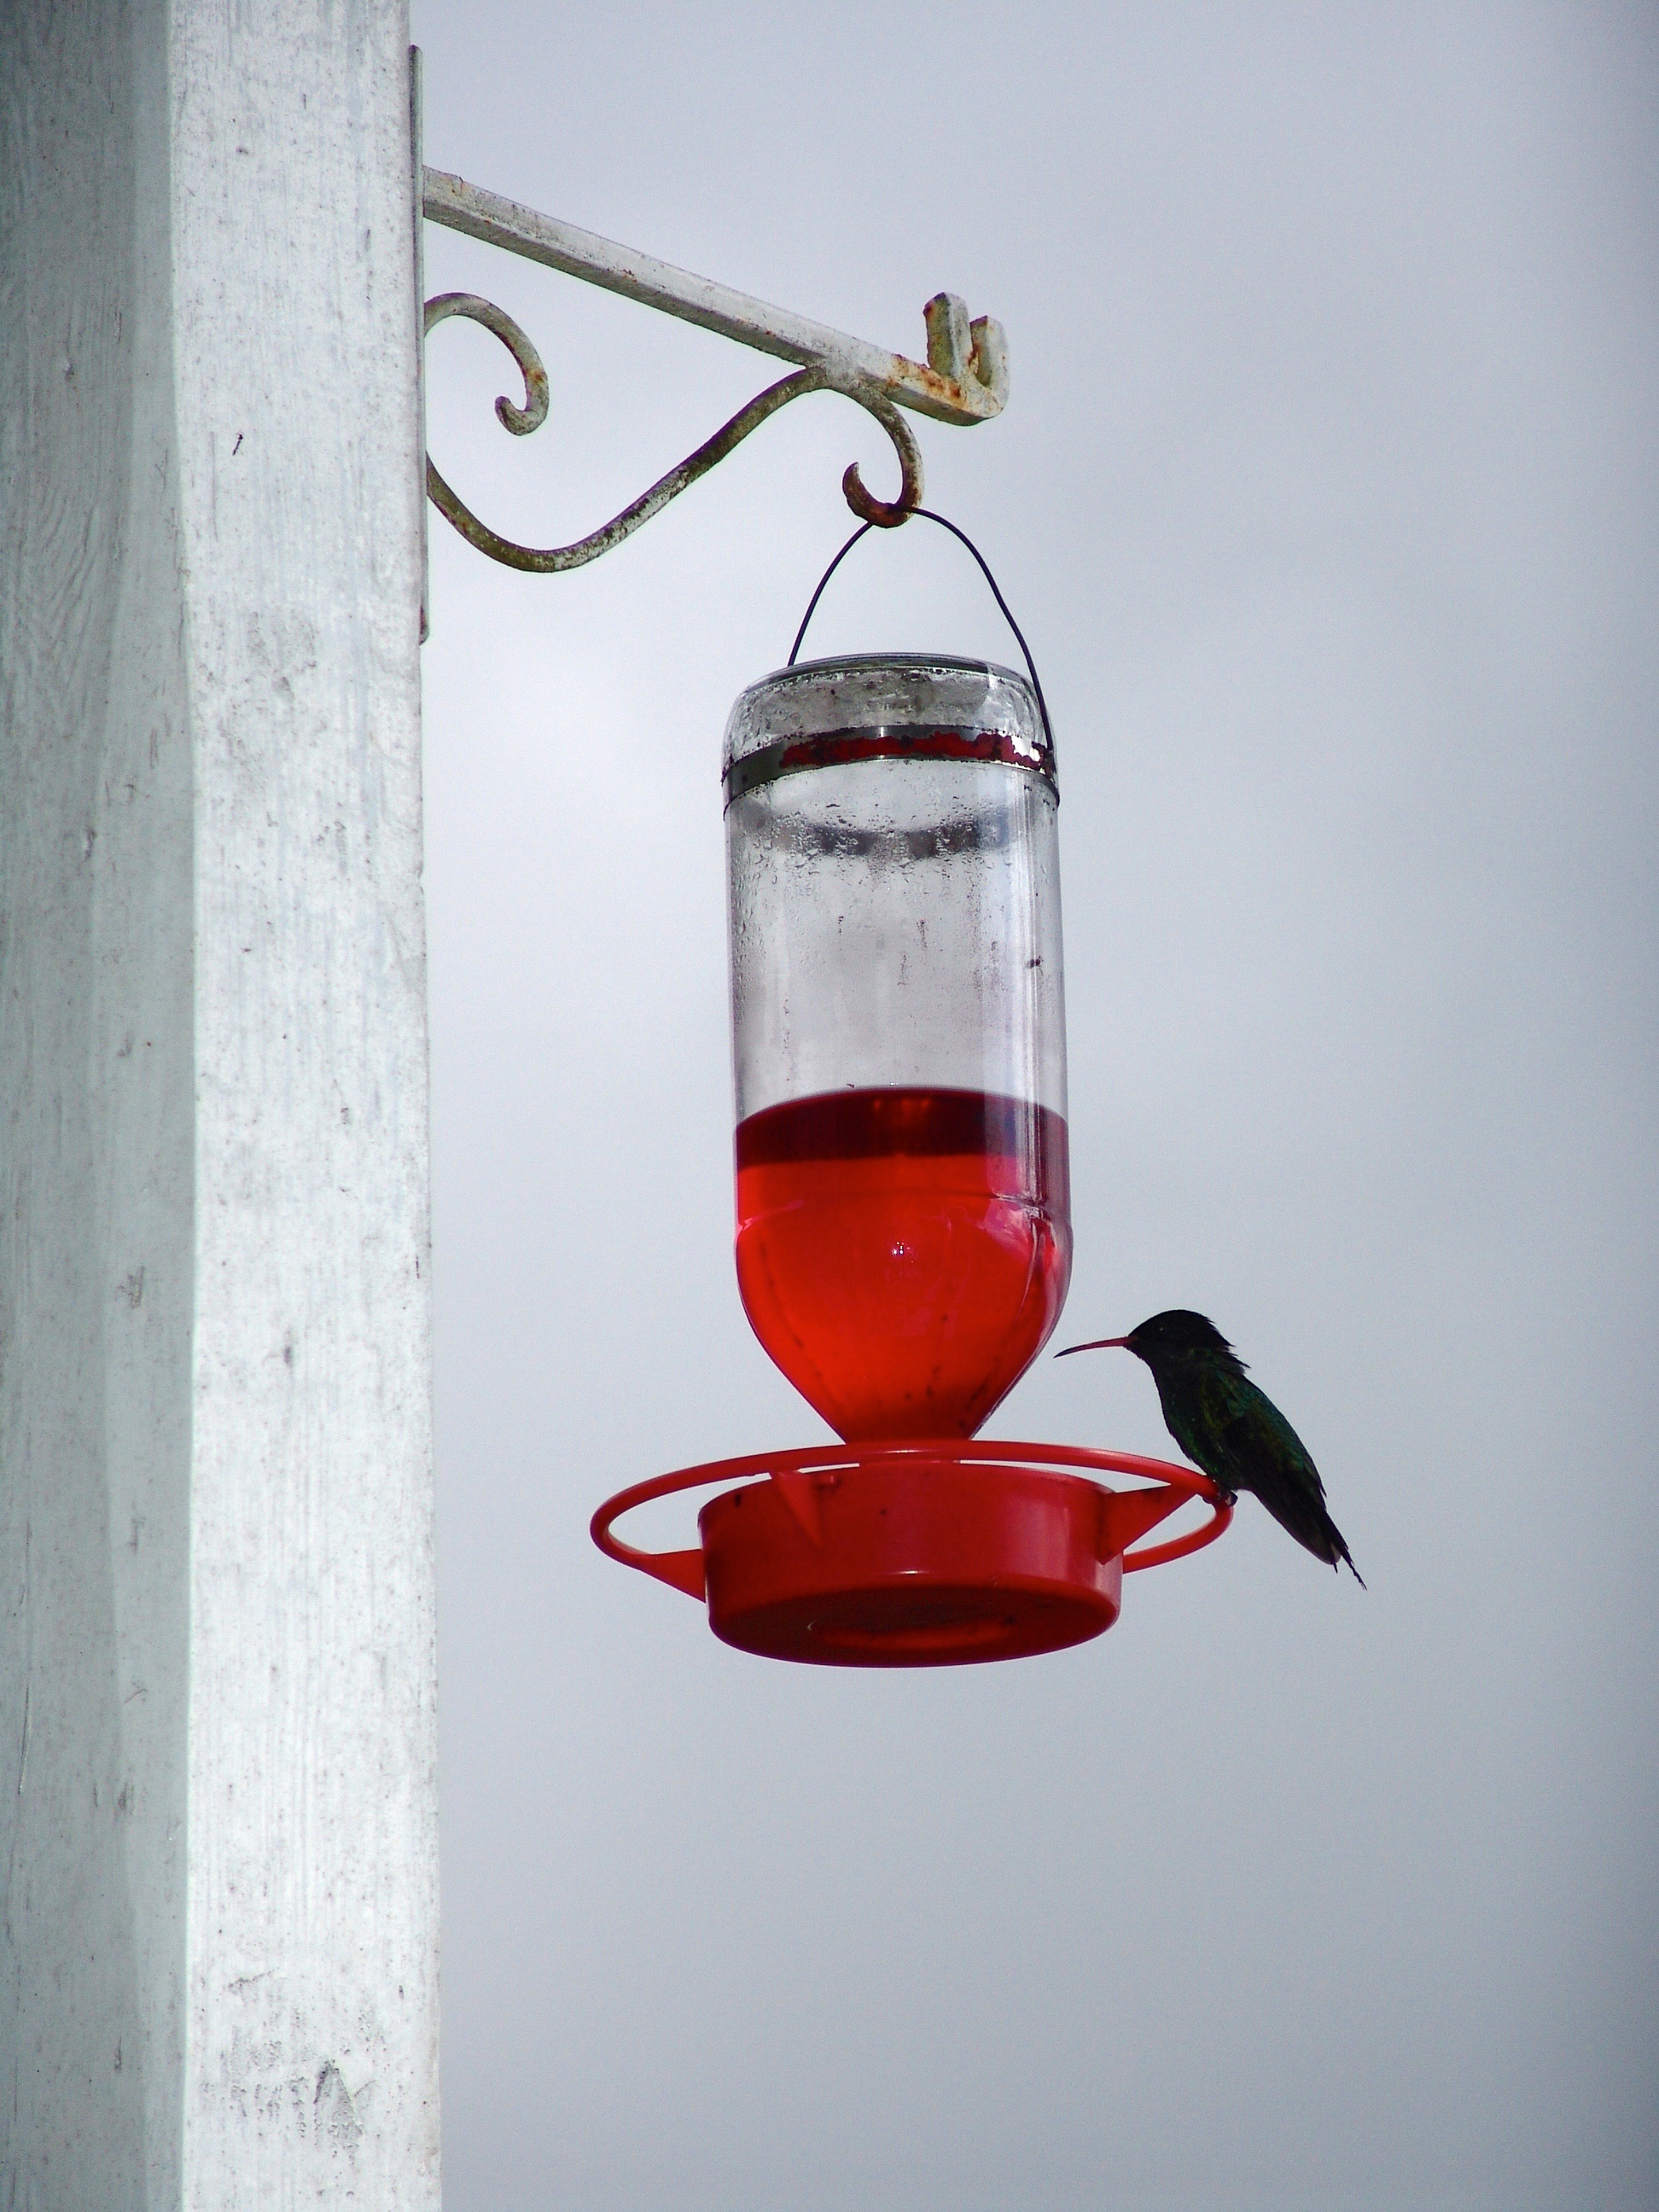
bird, glass, red, color, hummingbird, drink, bottle, lighting, bill, flower nectar